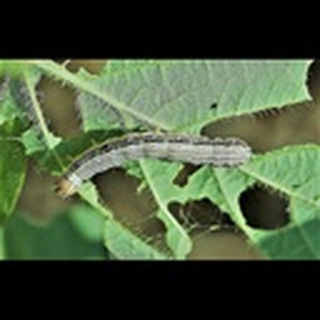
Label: cotton_army_worm